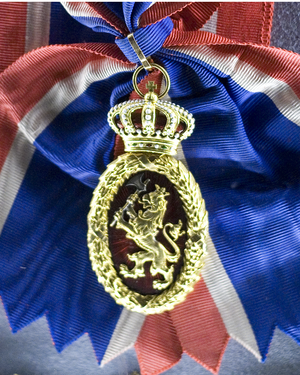
Den Norske Løve (orden)
Ordenstegnet
"Den norske løve var en orden indstiftet af kong Oscar 2. 21. januar 1904 med den hensigt at give Norge et ordensvæsen, som i status og rang kunne være ligeværdigt med det svenske. Den havde kongen som stormester, og bestod af én grad. Intentionen var at Den norske løve skulle være en ""suveræn ridderorden"" ligeværdig med den svenske Serafimerorden og den danske Elefantorden. Ordenens navn er en henvisning til Norges rigsvåben. Både ordensstjernen og ordenstegnet havde den norske løve med øksen som det centrale motiv.